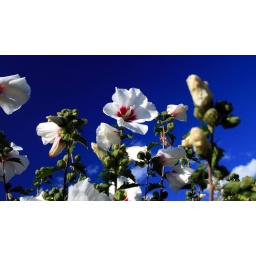
Beautiful flowers under an equally beautiful vibrant blue sky. No PS here guys...it really was this beautiful!!!